Tobias Rehberger

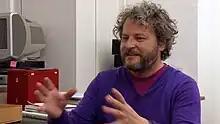
Tobias Rehberger in the movie "The Future of Art" (2010)

Tobias Rehberger (born June 2, 1966) is a German sculptor, born in Esslingen am Neckar. He studied under Thomas Bayrle and Martin Kippenberger at the Stadelschule in Frankfurt am Main, where he now teaches.